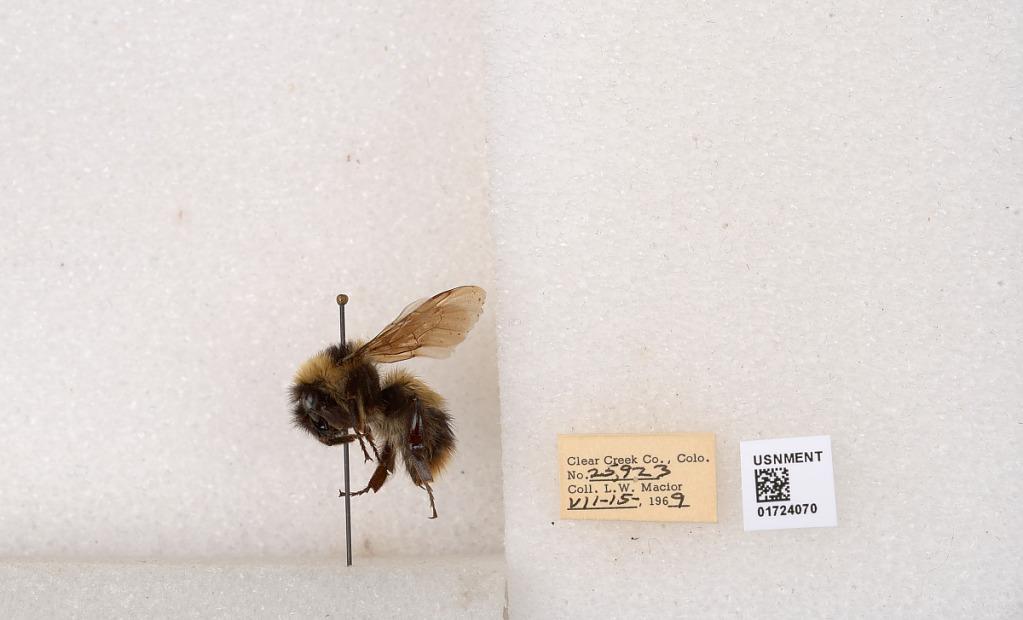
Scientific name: Bombus kirbyellus
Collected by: L. Macior
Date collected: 1969-7-15
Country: United States
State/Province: Colorado
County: Clear Creek
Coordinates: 39.6891, -105.644